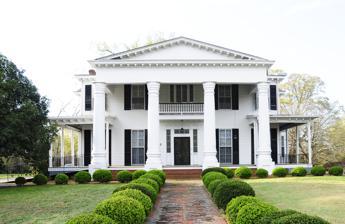
Building: Dr. Samuel Marshall Orr House
Country: United States of America
Year built: 1885
Historic house in South Carolina, United States United States historic place Dr. Samuel Marshall Orr House U.S. National Register of Historic Places Show map of South Carolina Show map of the United States Location 809 W. Market St., Anderson, South Carolina Coordinates 34°30′0″N 82°39′39″W / 34.50000°N 82.66083°W / 34.50000; -82.66083 Area 3 acres (1.2 ha) Built 1885 Architectural style Central Hall, Double-pile NRHP reference No. 73001673 Added to NRHP April 13, 1973 The Dr. Samuel Marshall Orr House , is an historic house located in Anderson, South Carolina . Built in 1885, the two-story Greek Revival style house features a front façade of four columns that support a broad, plain entablature with low-sloped, boxed cornice pediment . The cornices of the hipped tin-covered roof, pediments, and shed roofs of side porches are adorned with modillions . The main entrance consists of double doors surrounded by a three-light transom , four-light rectangular sidelights, and a pilaster molding that supports a paneled entablature. Directly above the main entrance a double casement window flanked by single casements opens onto a small balcony with a wooden balustrade . Dr. Orr practiced medicine in Anderson for 25 years, and was active in the community. The house was listed in the National Register on April 13, 1973. References